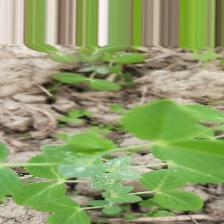
Label: Powdery Mildew